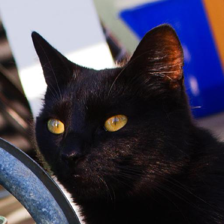
Label: animals